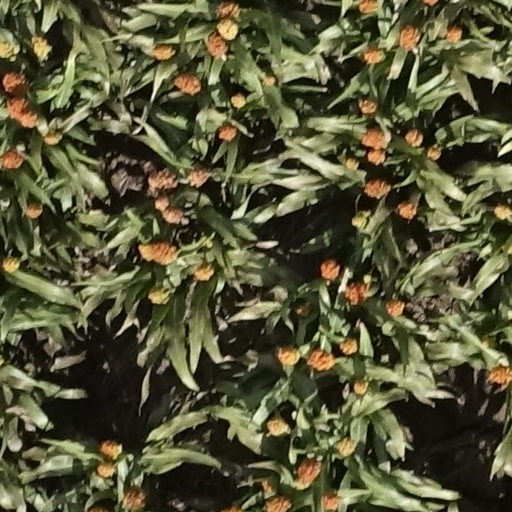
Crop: sorghum